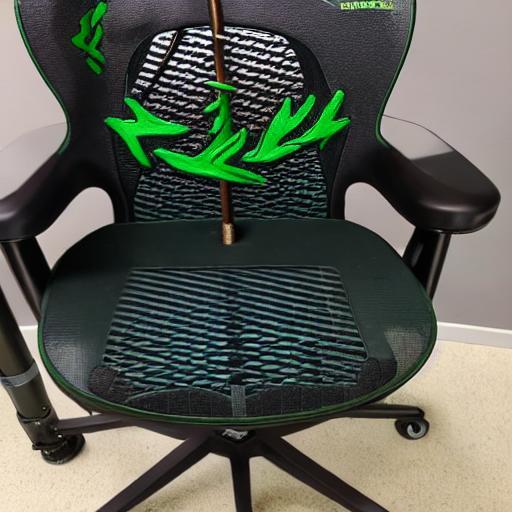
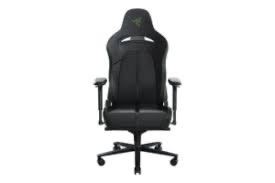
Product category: items_chair
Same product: no